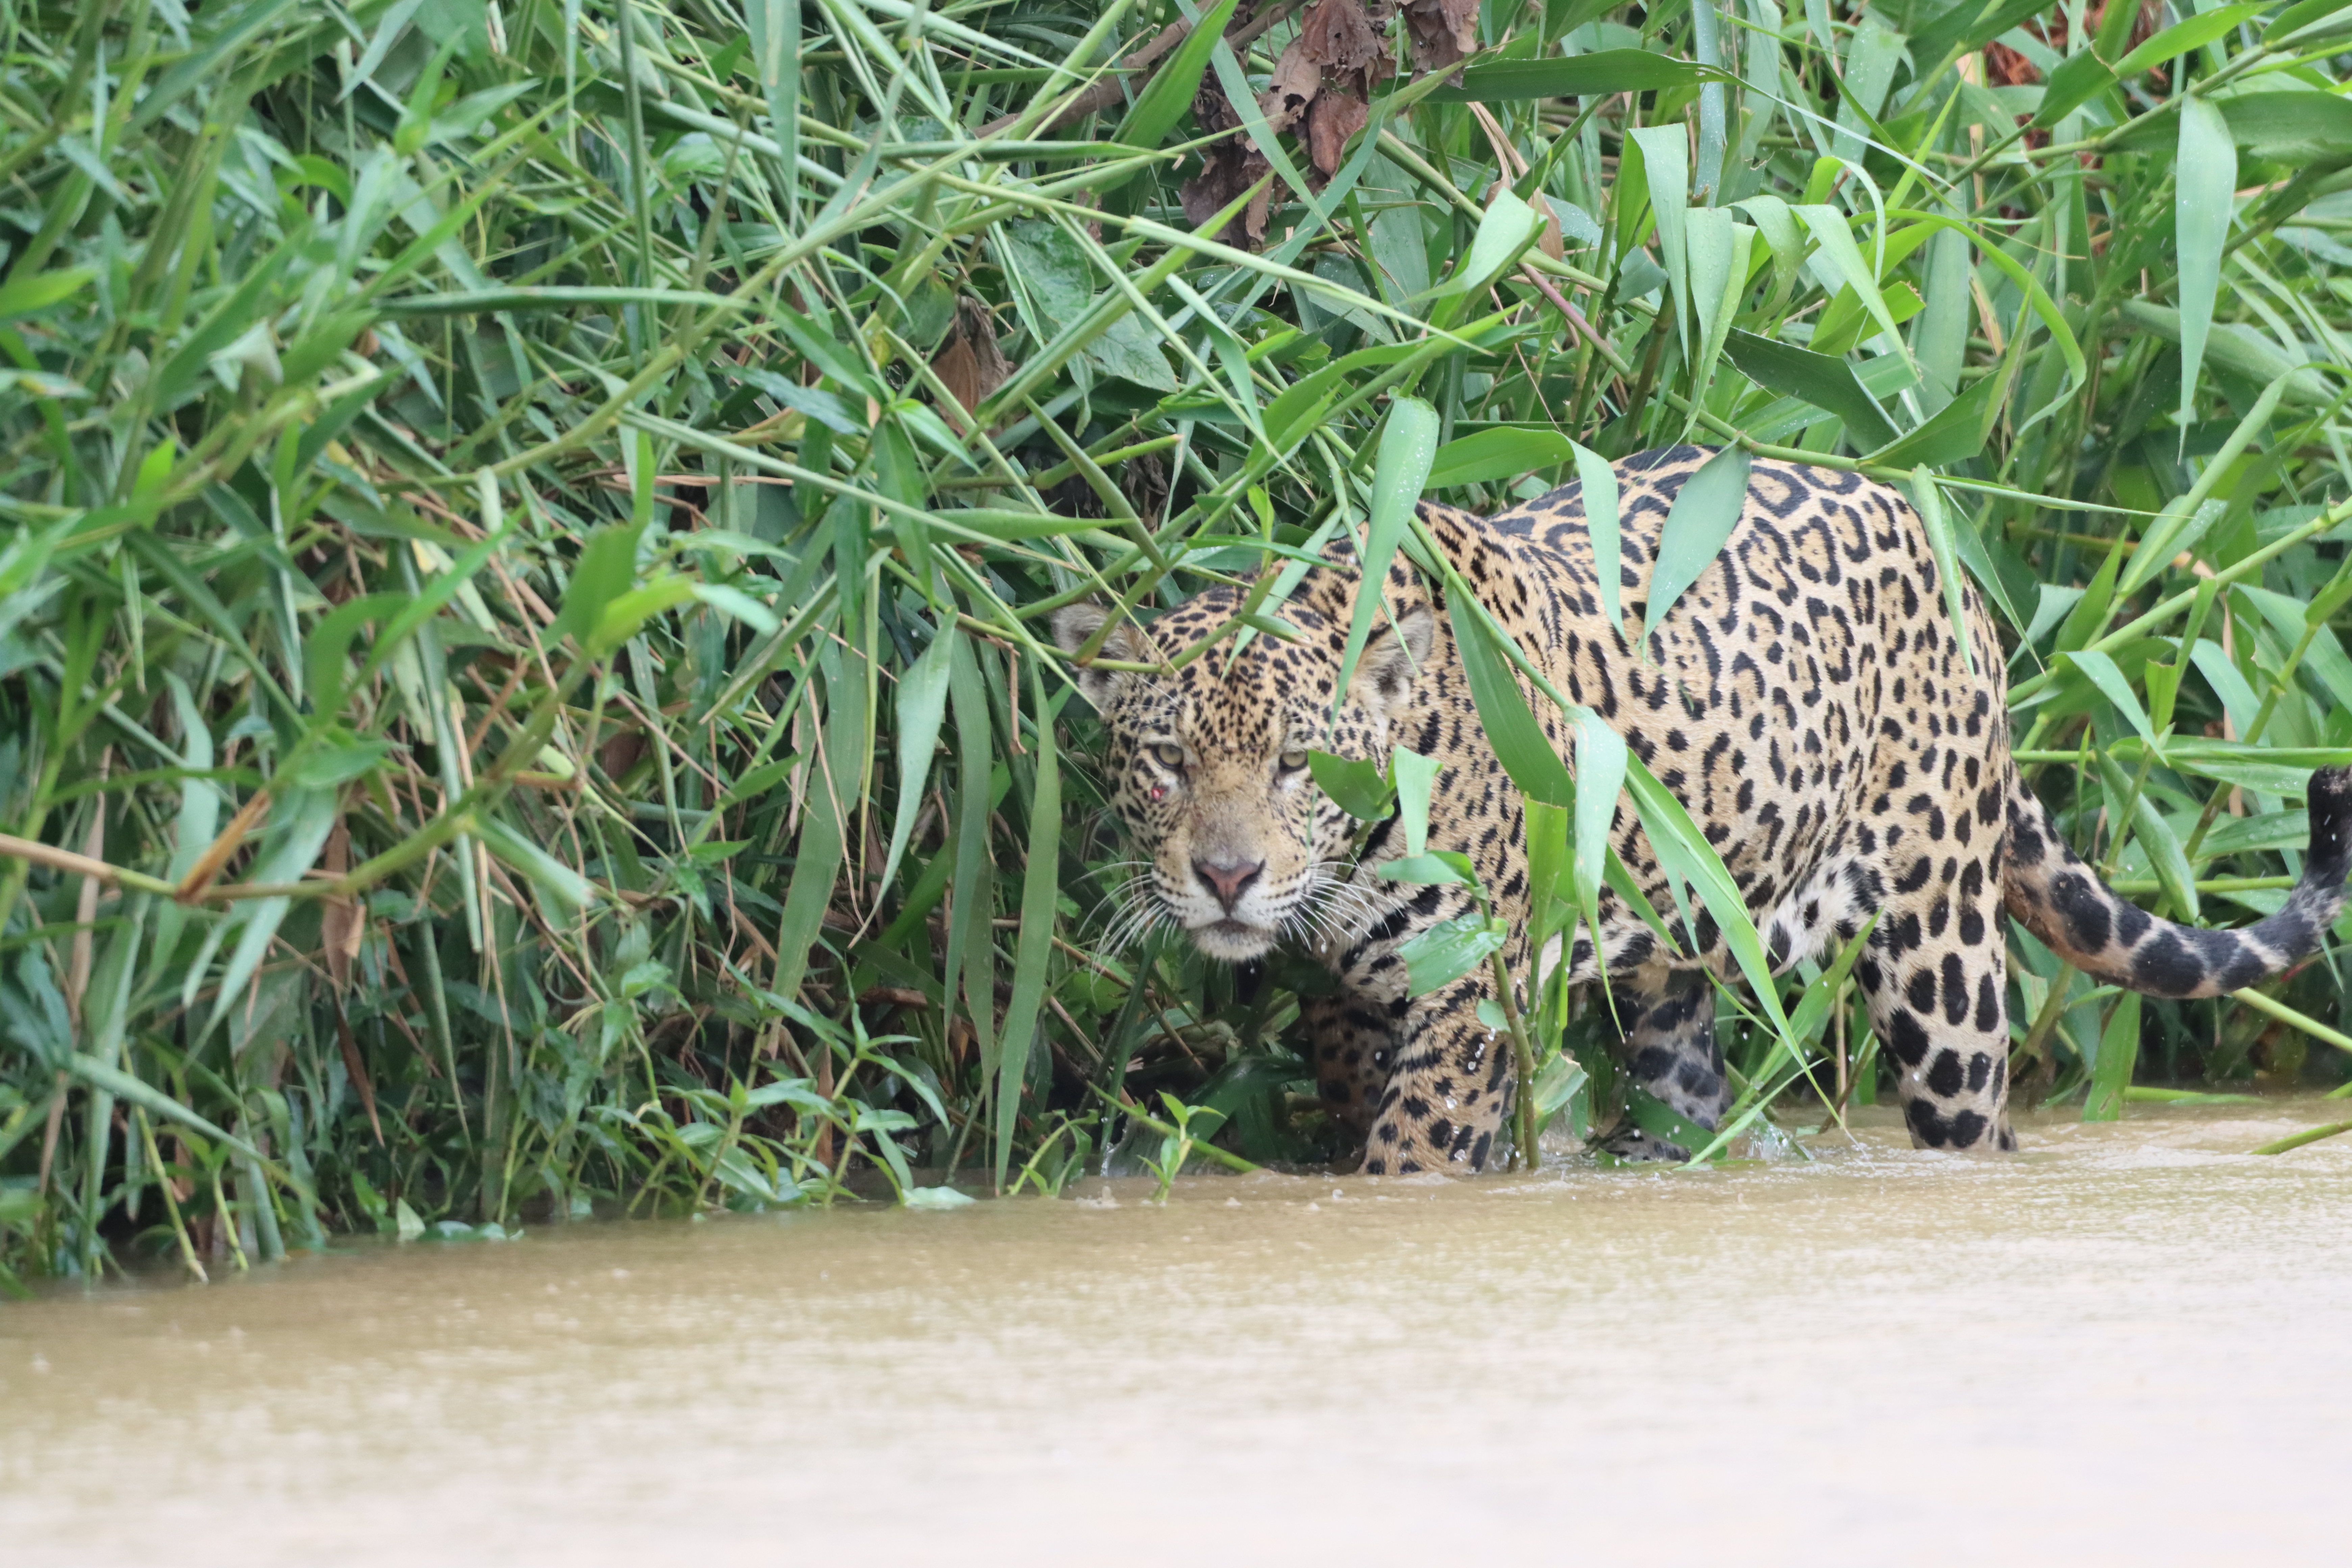
Jaguar: Kamaikua